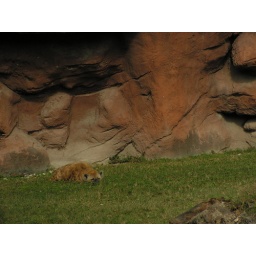
Sleeping hyena in front of rock wall at Miami Metro Zoo.